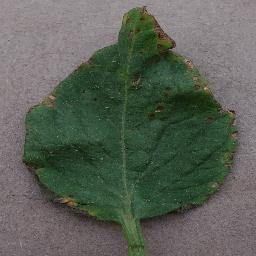
Label: Tomato___Bacterial_spot